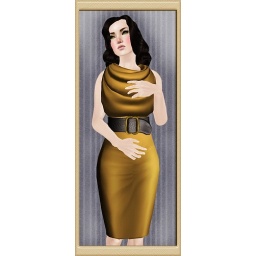
over the top dress solids orange